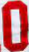
Number: 0